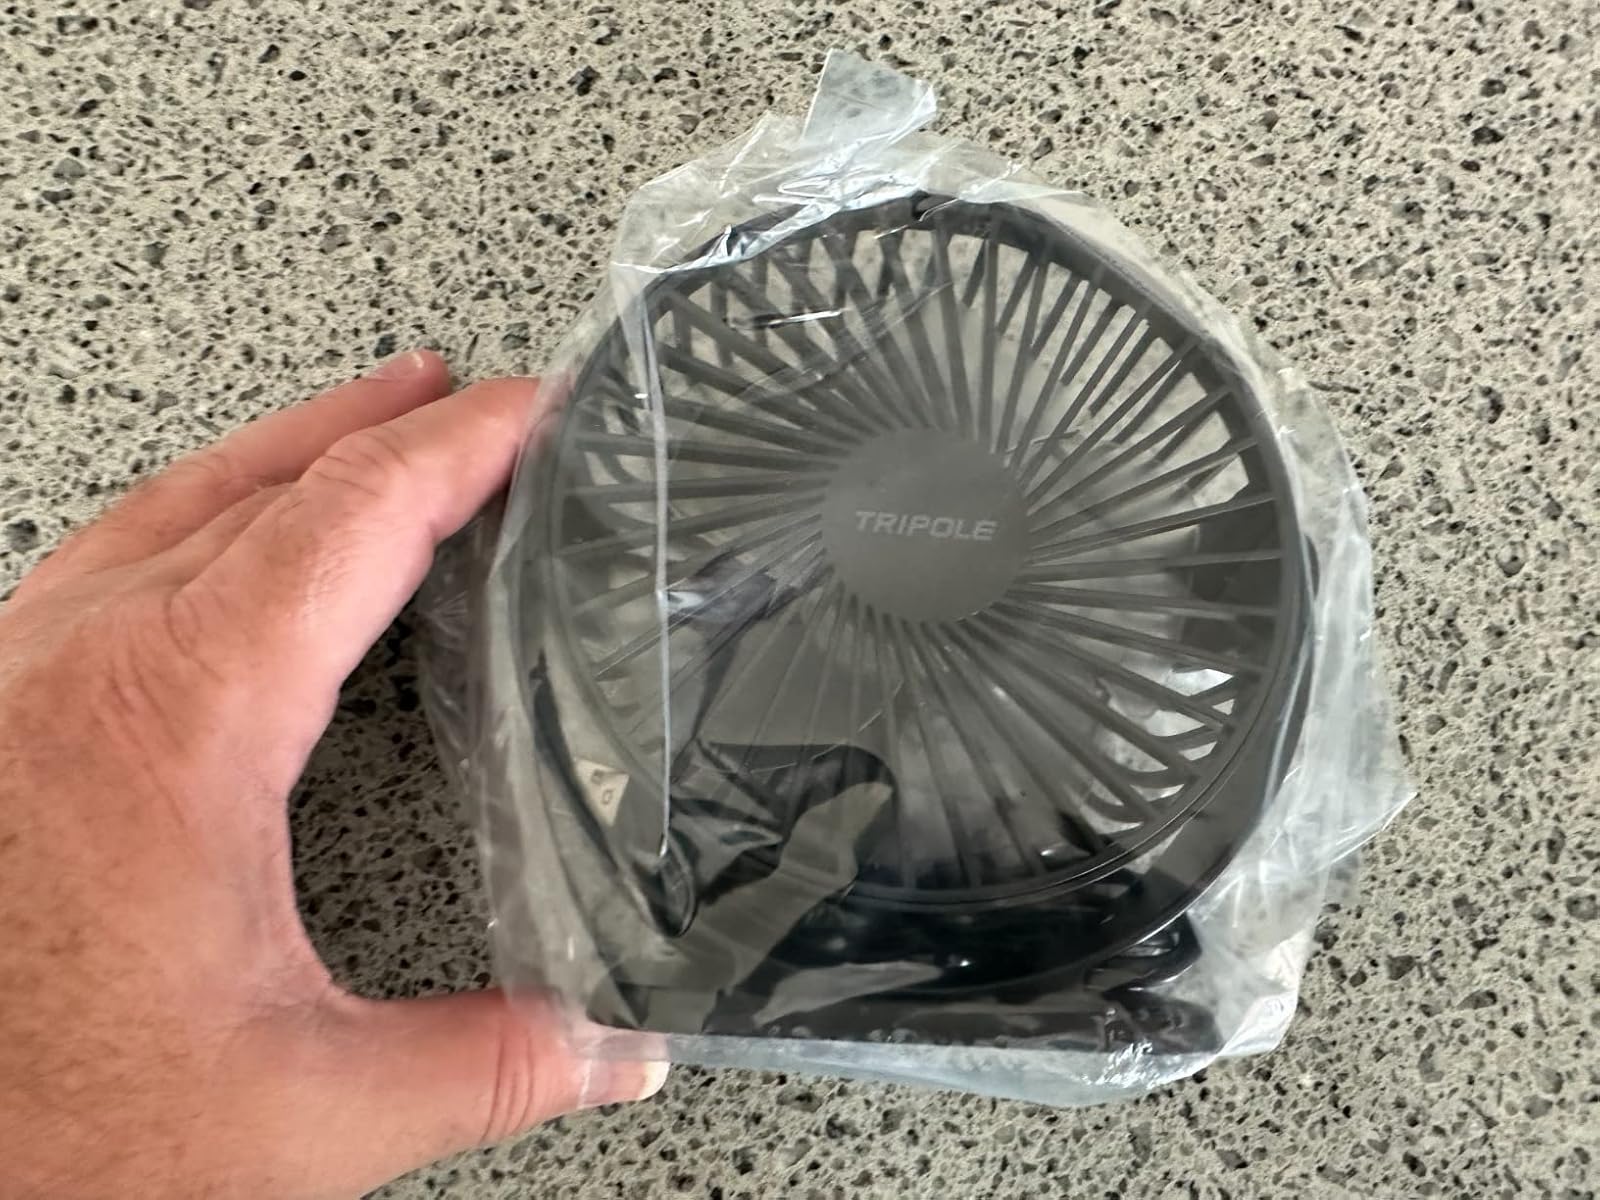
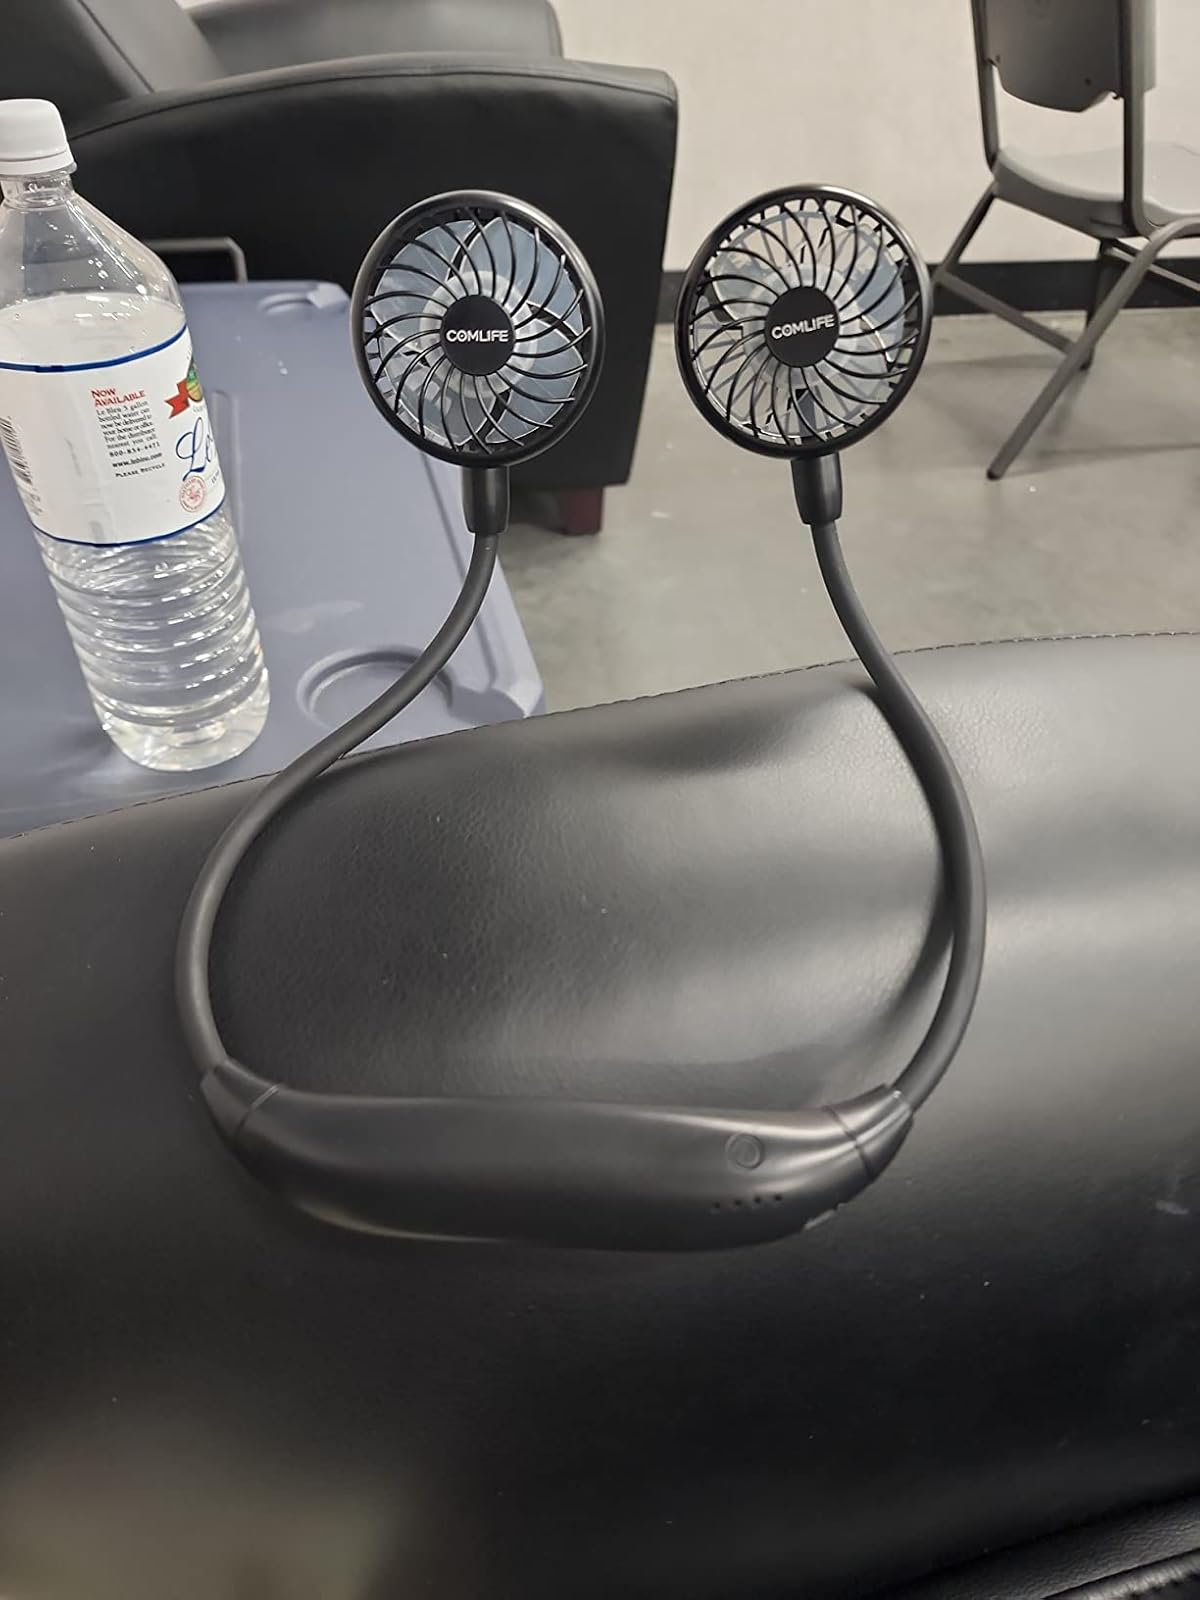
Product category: fan
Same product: no